Husky Field (softball)

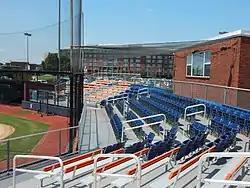
Grandstands at Husky Field (Softball)

Husky Field is the home stadium for the NCAA Division I Houston Christian Huskies softball team. Located at the corner of Beechnut Street and Bonhomme Road at Campus Gate 3 and across from the similarly named Husky Field baseball stadium on the campus of Houston Christian University, the stadium features chairback and bleacher back seating for 300 fans. The stadium has bullpens, dugouts, a press box, enclosed hitting area, and an electronic scoreboard.